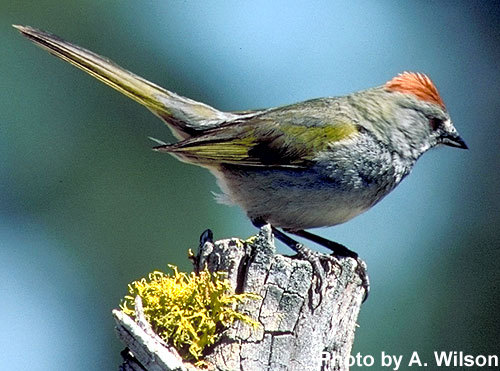
a gray bird with green on the wingbars and orange on the crown of the head with a gray belly
this bird is grey, with yellow wings and an orange tuft on it's heada colorful bird with an orange head, grey face, throat and belly, with white and green wings, back and tail.
this smaller bird has a grey breast and an orange crown
this bird has a speckled belly and breast with a short pointy bill.
this bird has wings that are yellow and has a red crownsmall colorful bird with orange crown, black feet and beak, throat, breast, belly and abdomen are grey, primaries and secondaries are green and grey.
a small bird with a black beak and a small head compared to the body.
there is a red tufted crown, dirty yellow highlights on the wings, and a blueish white belly.
this bird has a brown tufted crown, green wings, and a soft blue body.
Species: Green Tailed Towhee